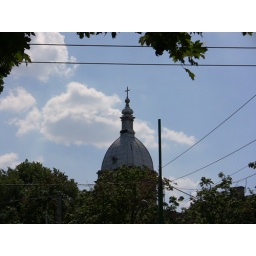
I liked how the clouds were hitting it, so I crouched beneath a tree and shots me a picture.